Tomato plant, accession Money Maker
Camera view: vertical (180 deg); turntable rotation: 150 degrees
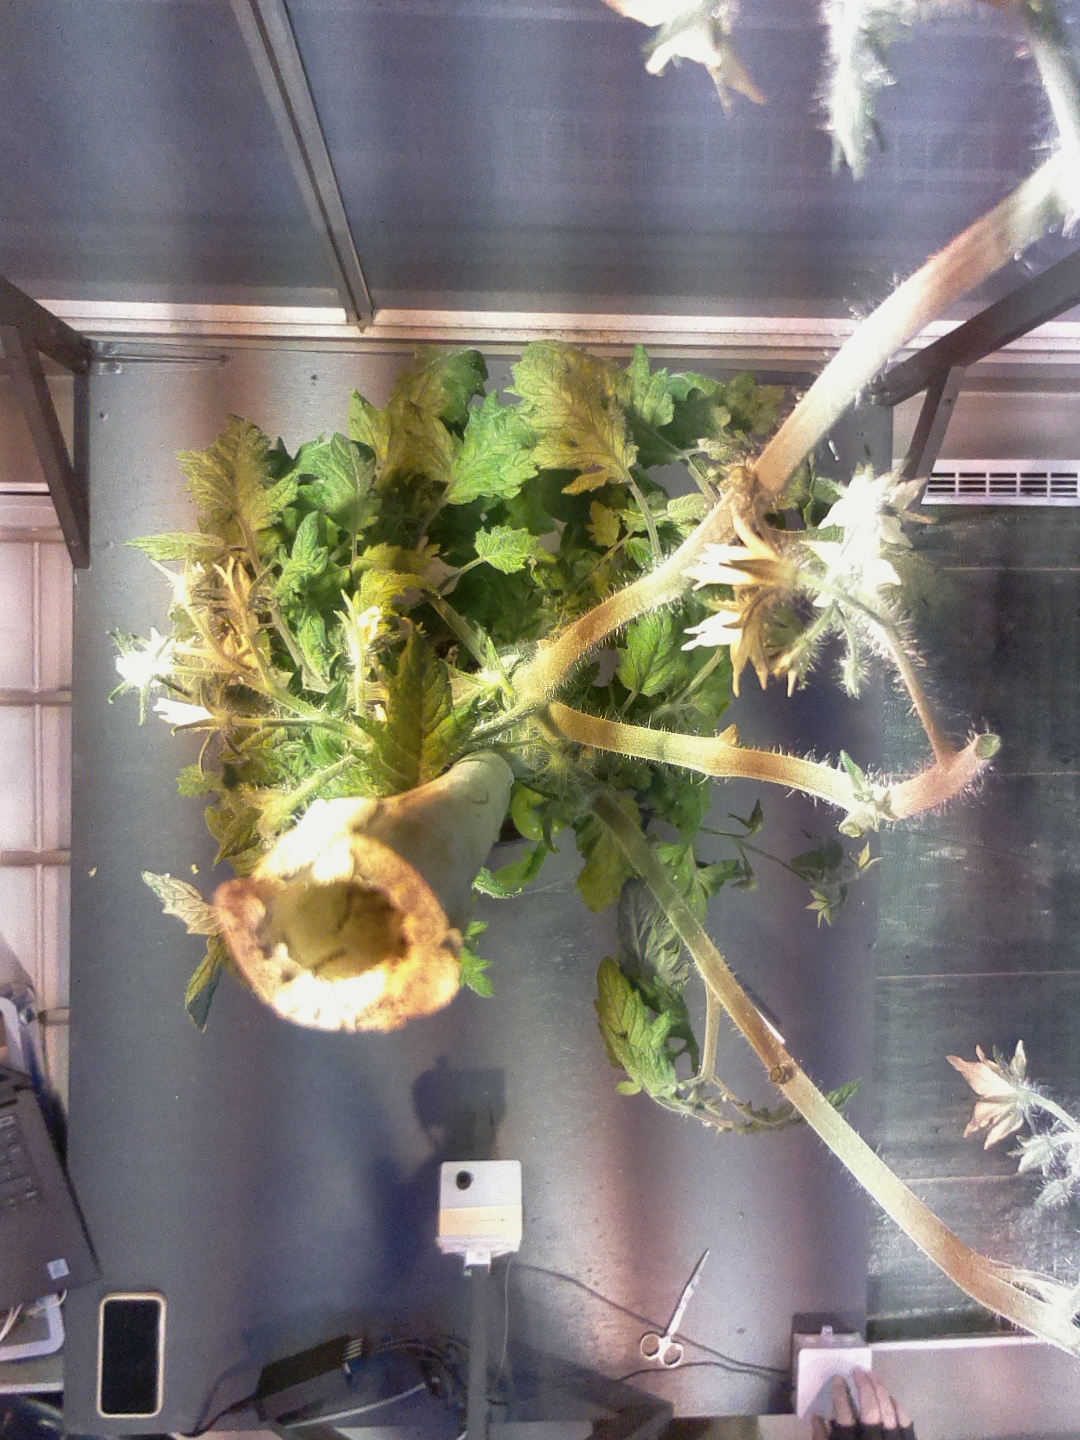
BBCH growth stage 75: 50%-60% of final fruit size